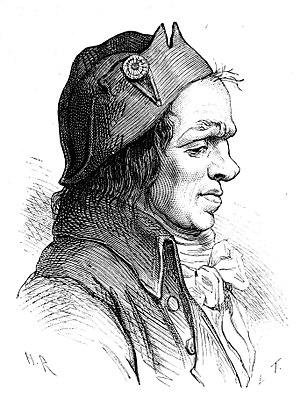
Louis Jean Joseph Léonard Bourdon de la Crosnière est un éducateur et homme politique français né à Alençon le 6 novembre 1754 et mort à Breslau le 29 mai 1807.